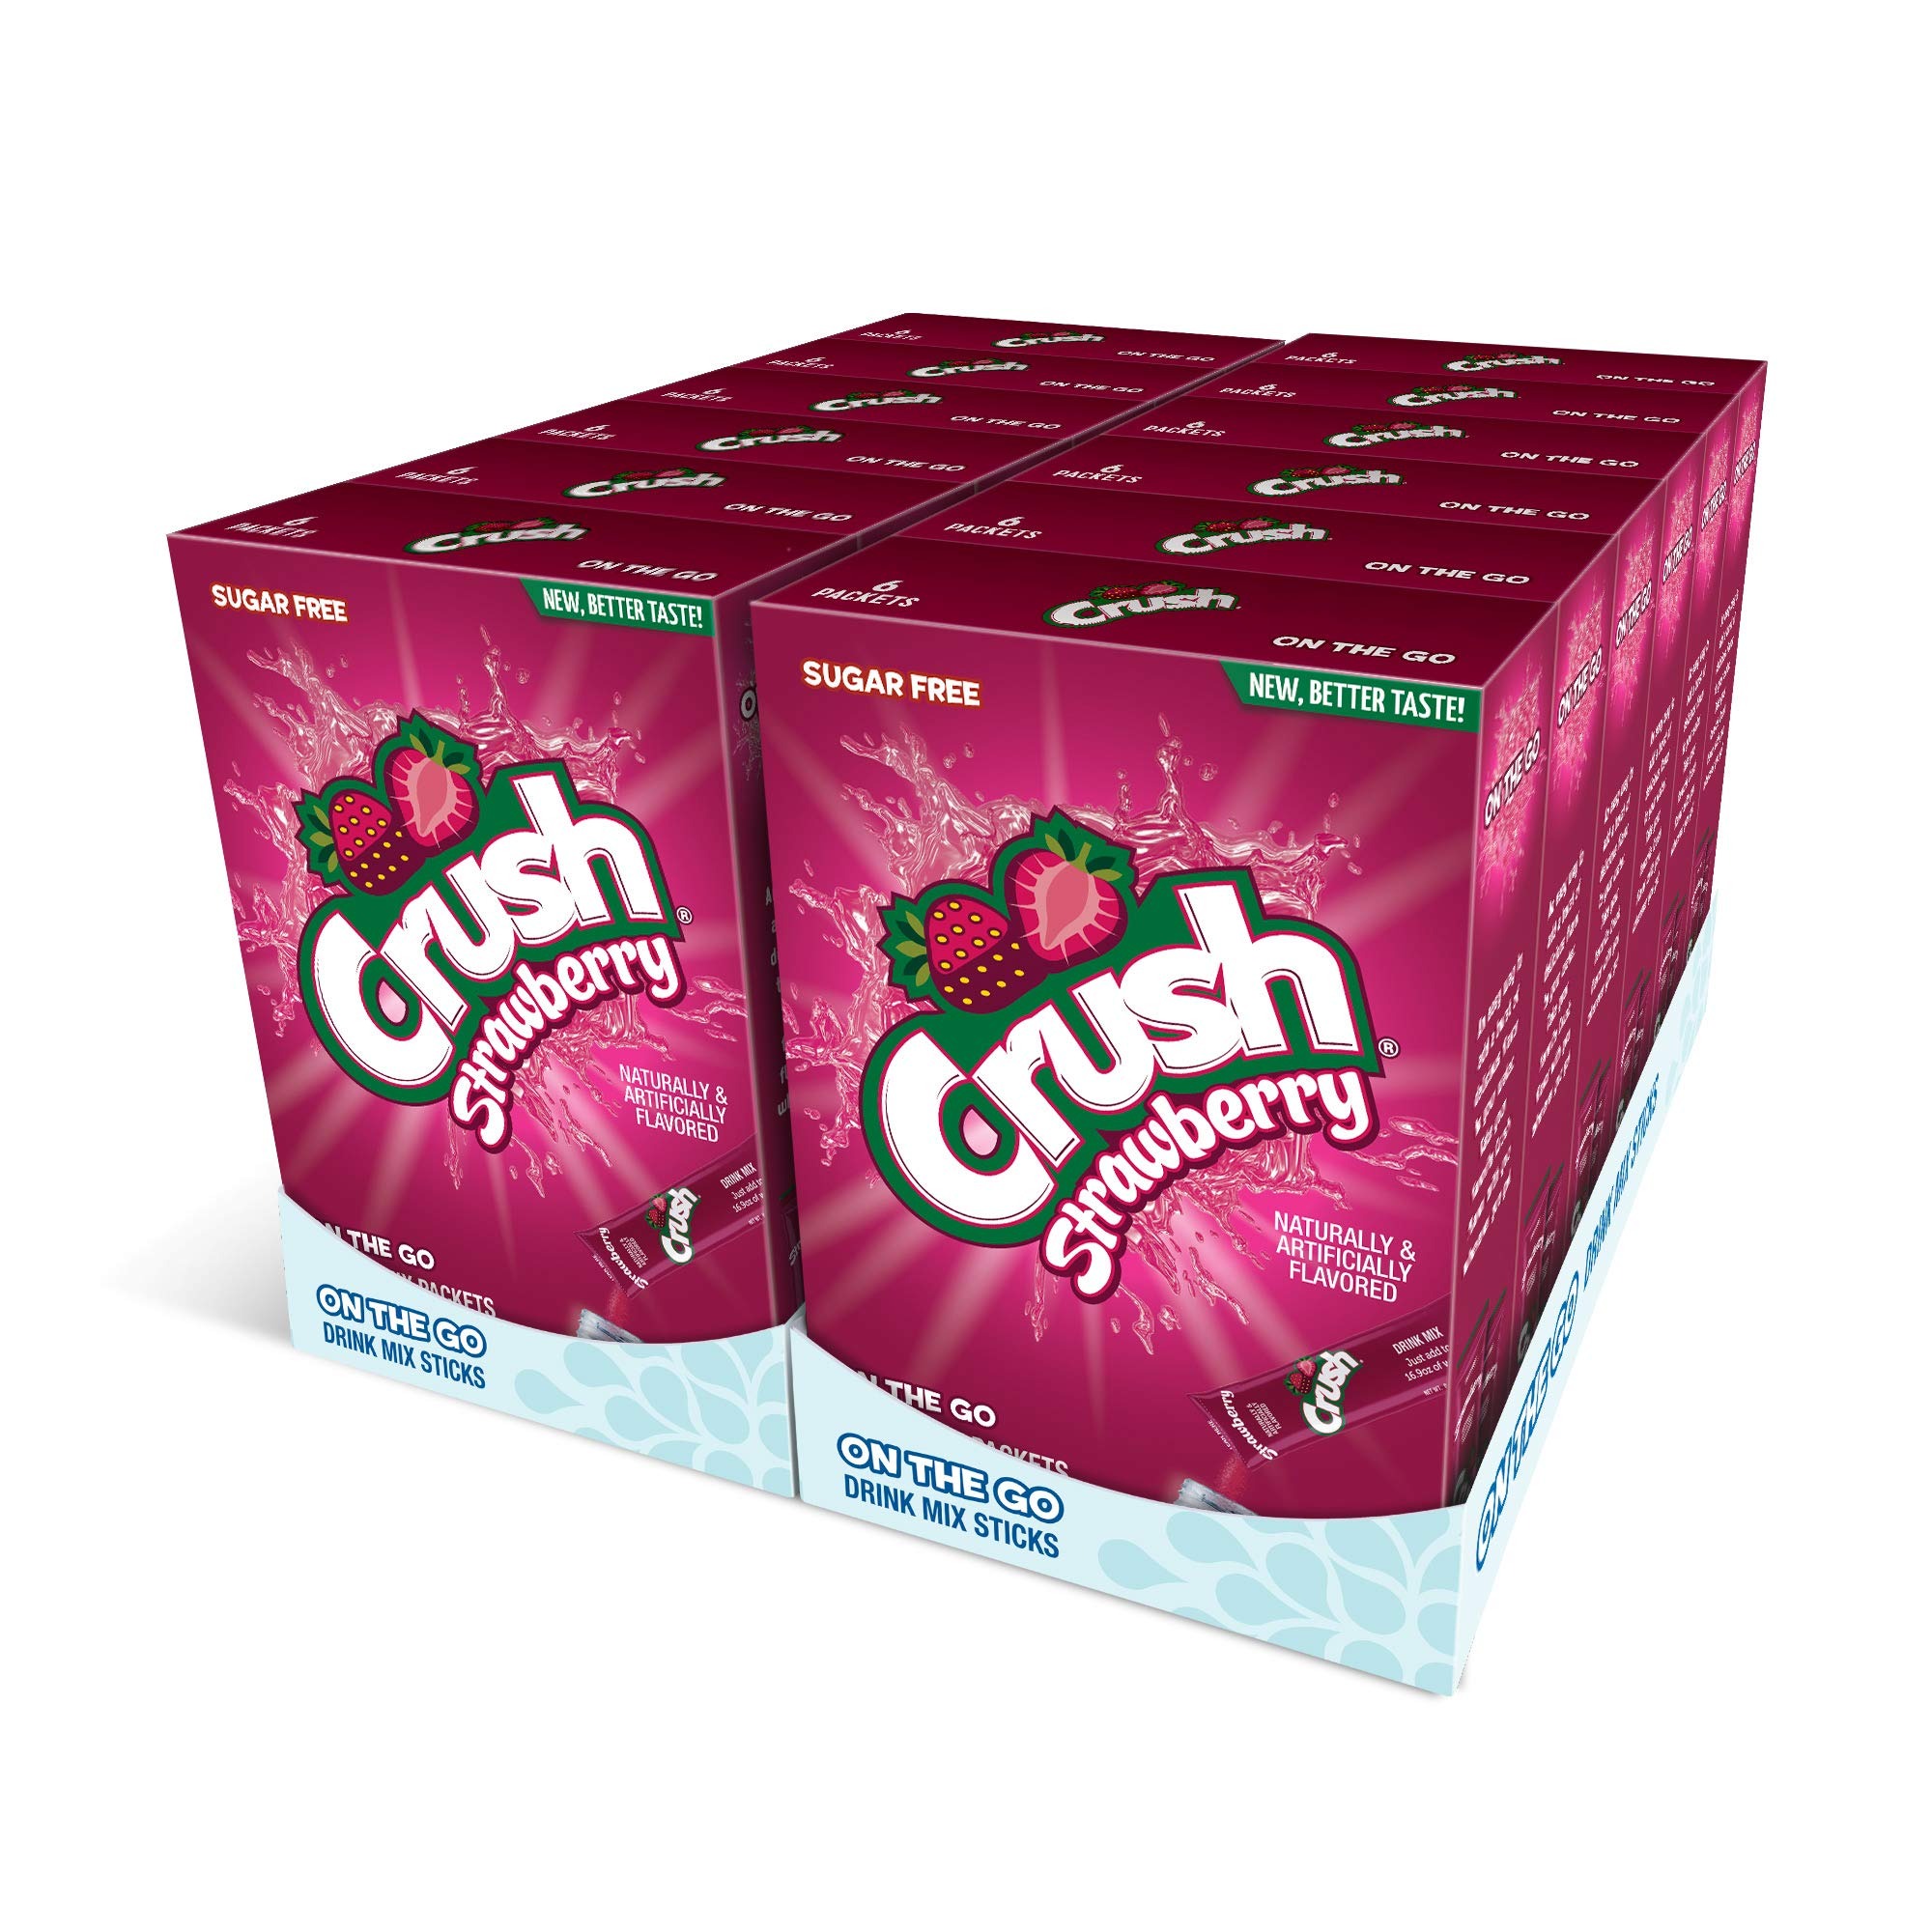
Item Name: Crush, Strawberry – Powder Drink Mix - (12 boxes, 72 sticks) – Sugar Free & Delicious, Makes 72 flavored water beverages
Value: 7.56
Unit: Ounce

Price: 42.99